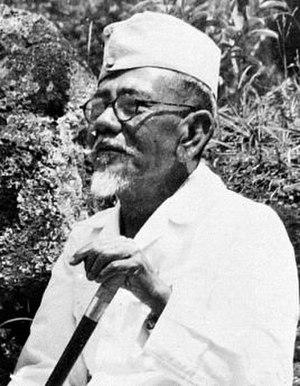
Le Ministère des Affaires étrangères de la République d'Indonésie est un ministère du gouvernement responsable de la politique étrangère du pays.